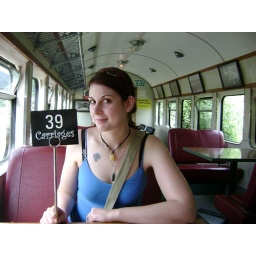
Liz posing in the train car